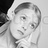
Emotion: neutral